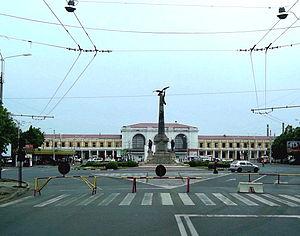
Il existe 398 villes de l'Union européenne de plus de 100 000 habitants. Les chiffres cités ne concernent que les villes sans les banlieues et ne correspondent pas à la population des agglomérations, aires ou régions urbaines. Les capitales sont en gras. Par ailleurs, il existe 59 aires urbaines de plus de 1 million d'habitants.
Ploiești est une ville roumaine, chef-lieu du județ de Prahova, en Valachie, dans la région de développement du sud. Cette ville, « capitale du pétrole roumain », est située à 50 km au nord de Bucarest. Sa population s'élevait à 209 945 habitants en 2011.